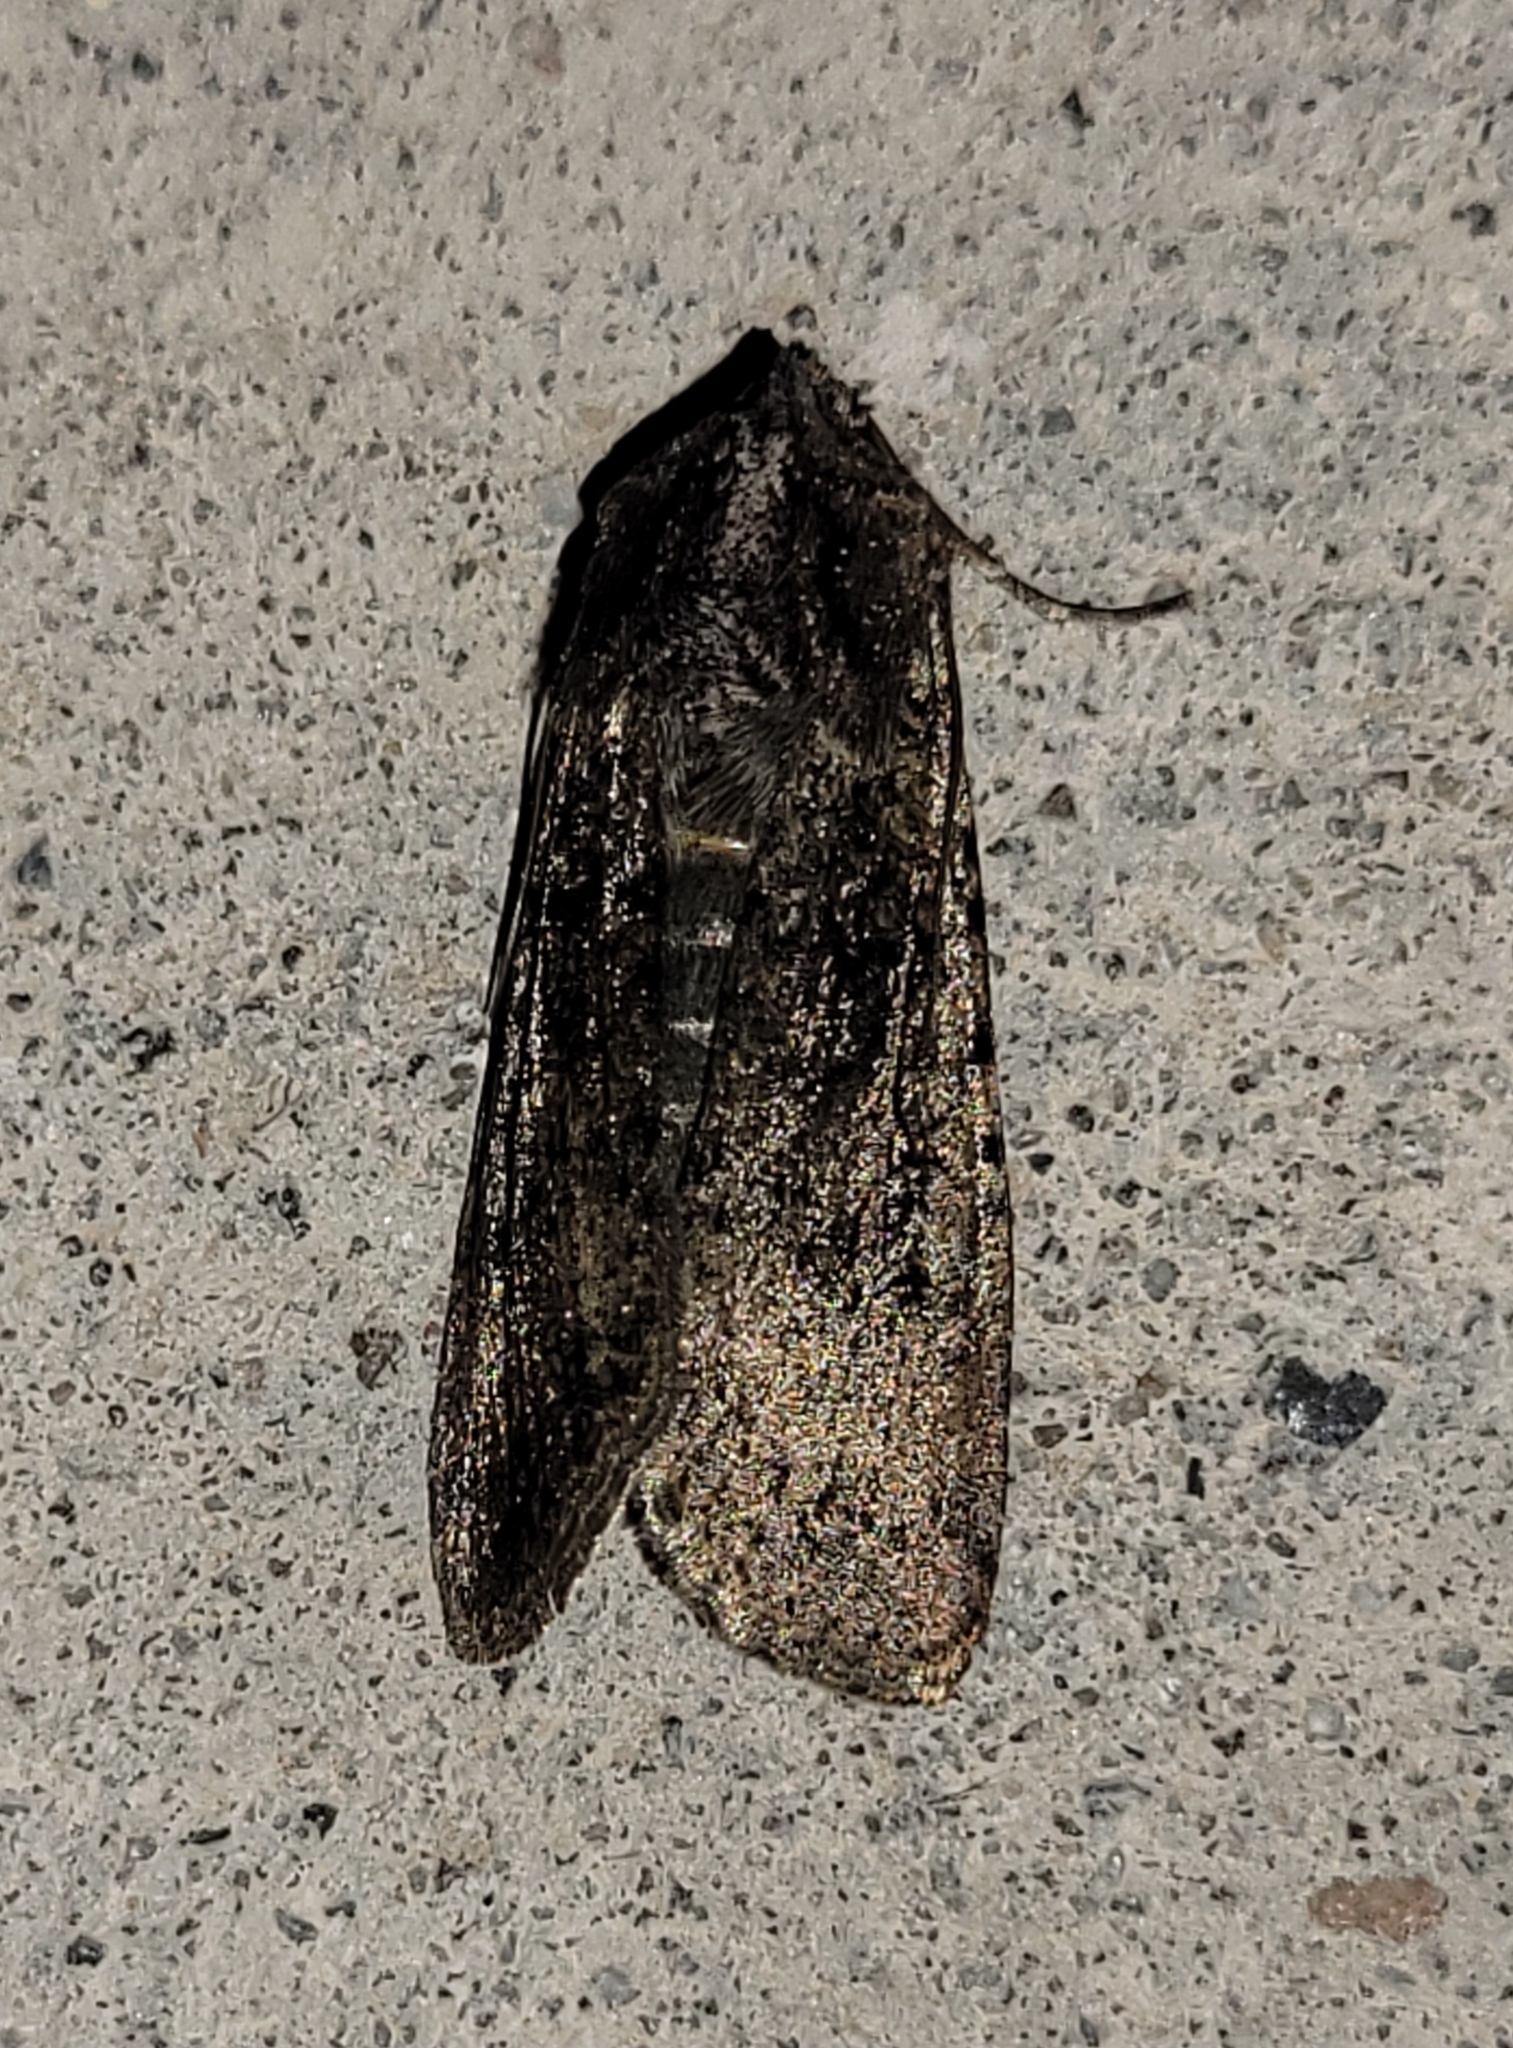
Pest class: cutworms